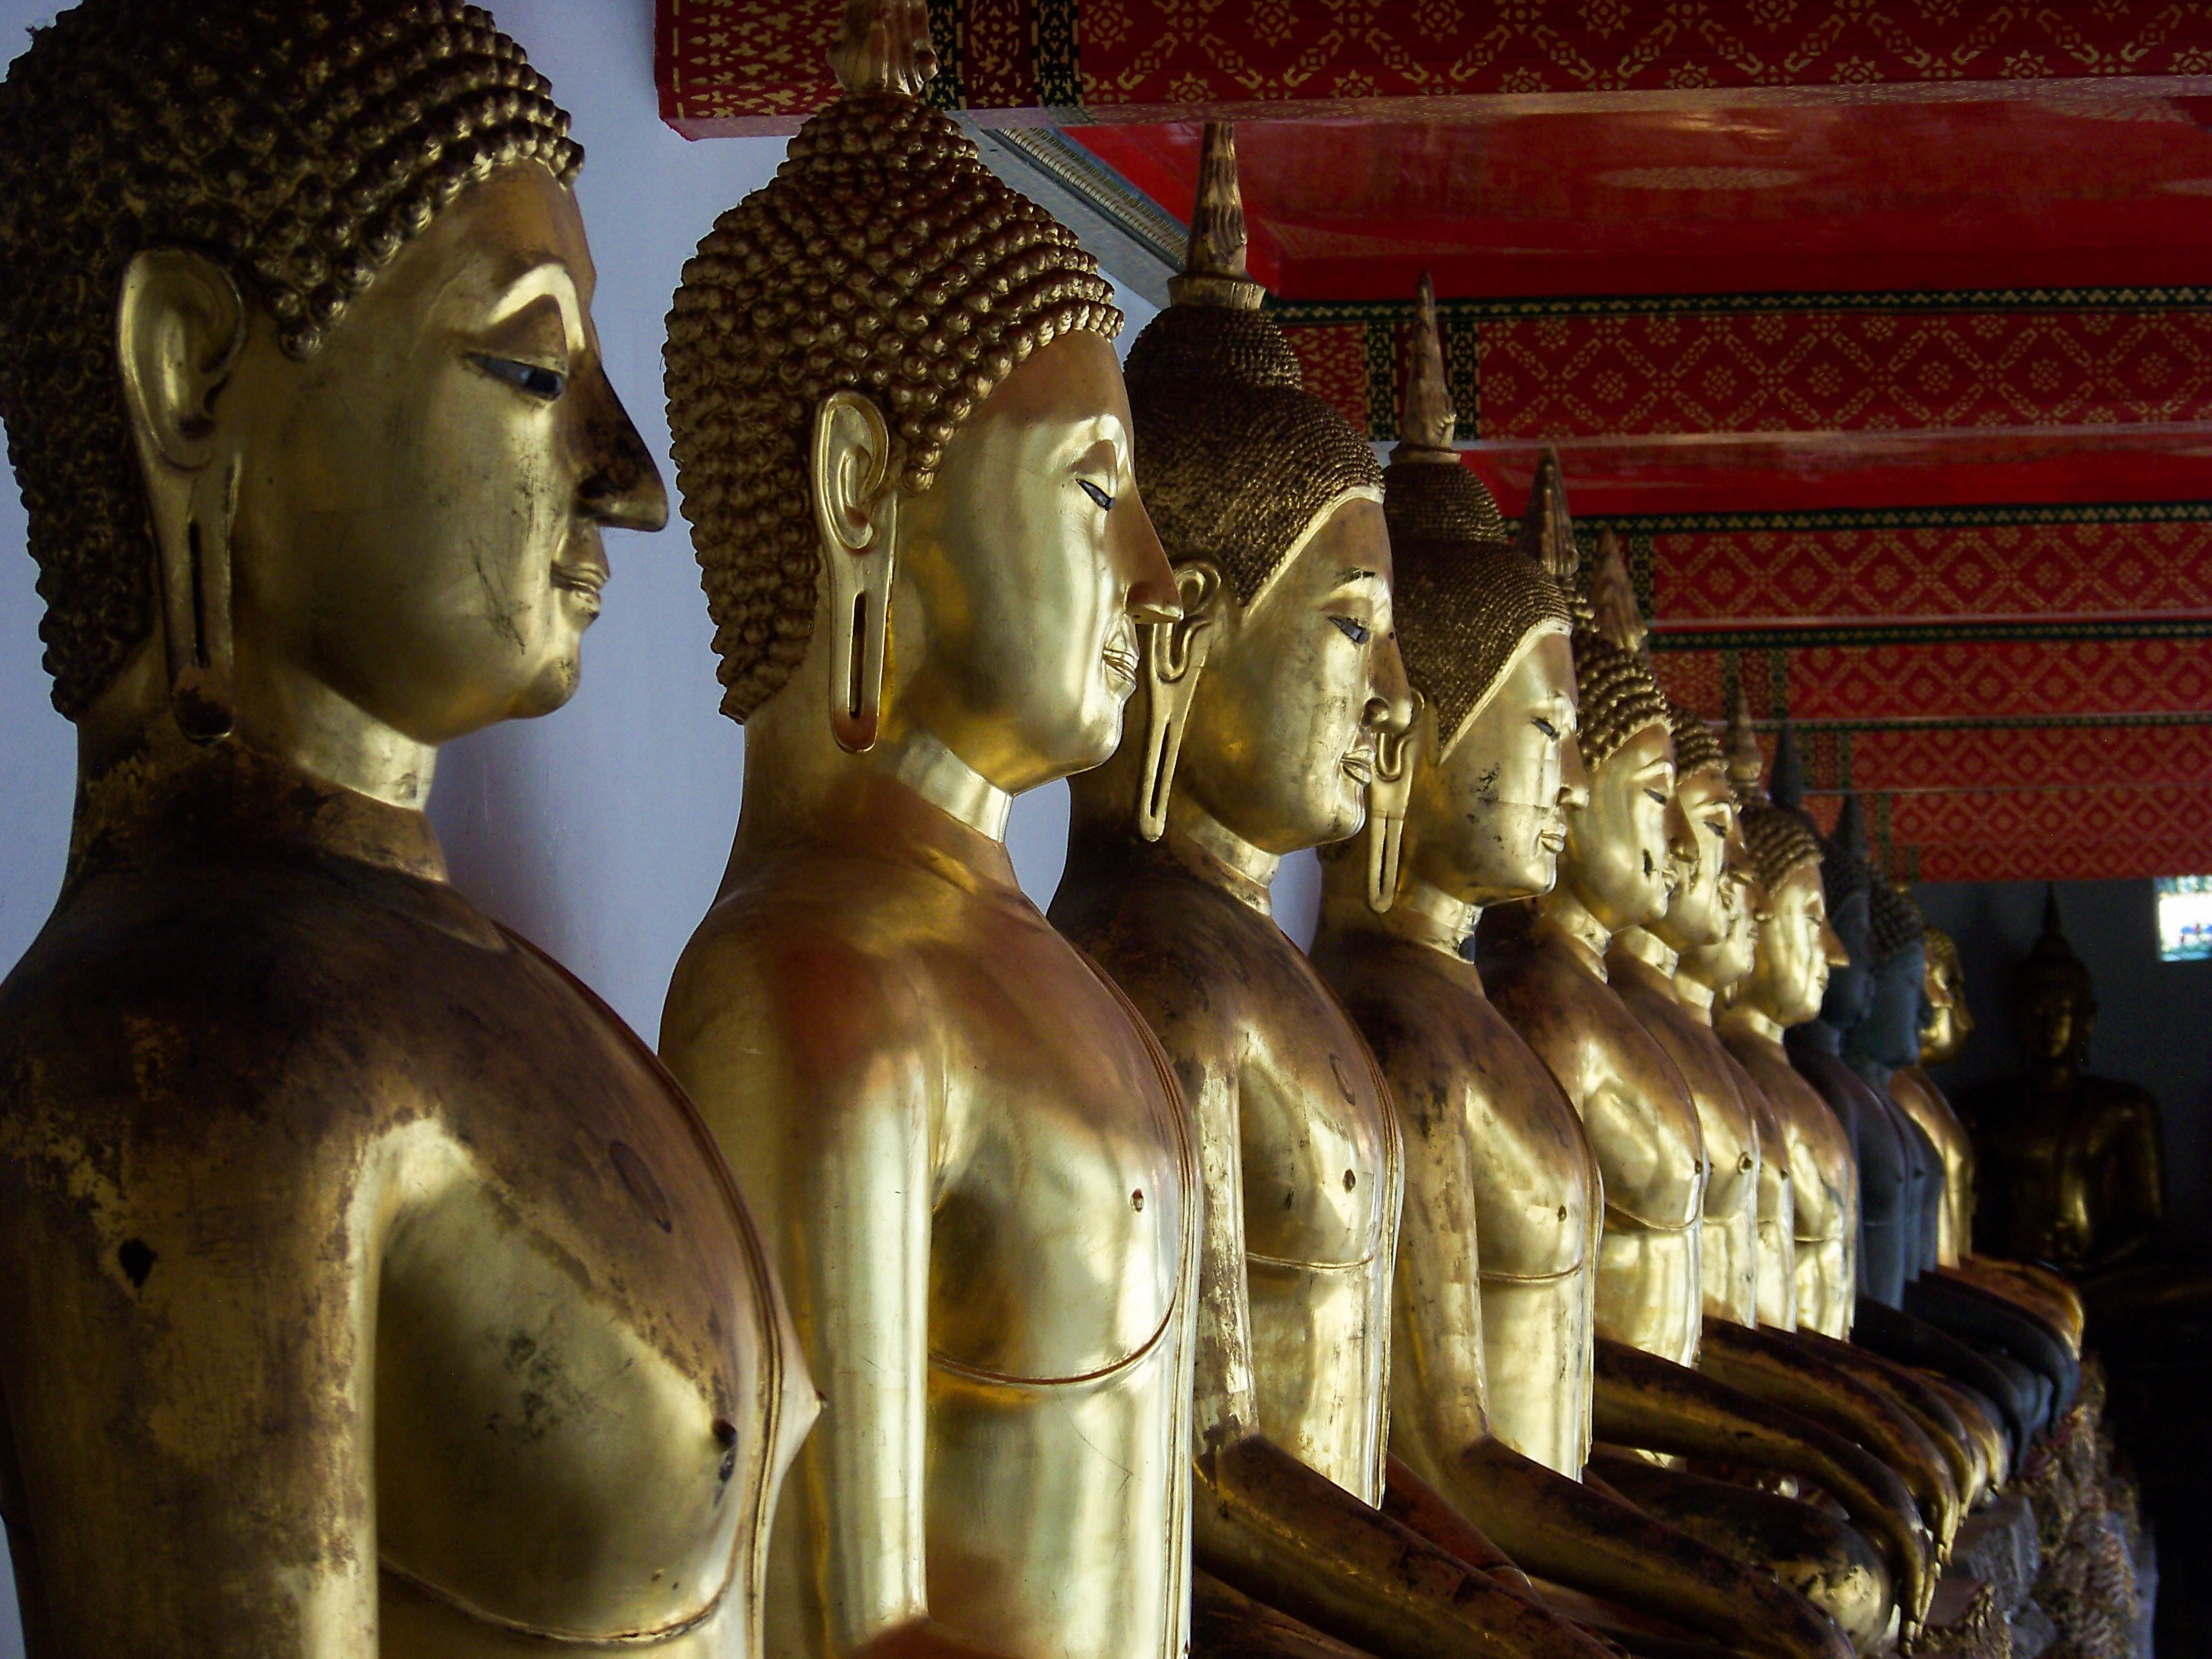
monument, statue, sitting, rest, sculpture, art, meditation, temple, faith, buddha, image, bangkok, carving, spirituality, gautama buddha, ancient history